North St. Vrain Creek Bridge

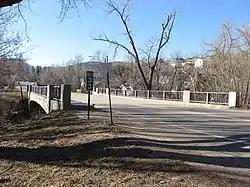

The North St. Vrain Creek Bridge, in Lyons, Colorado, was built in 1955. It was listed on the National Register of Historic Places in 2002.